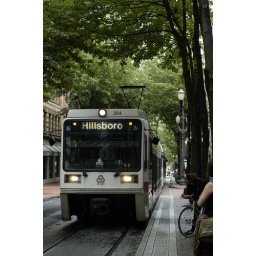
Getting the on the street car in Portland.